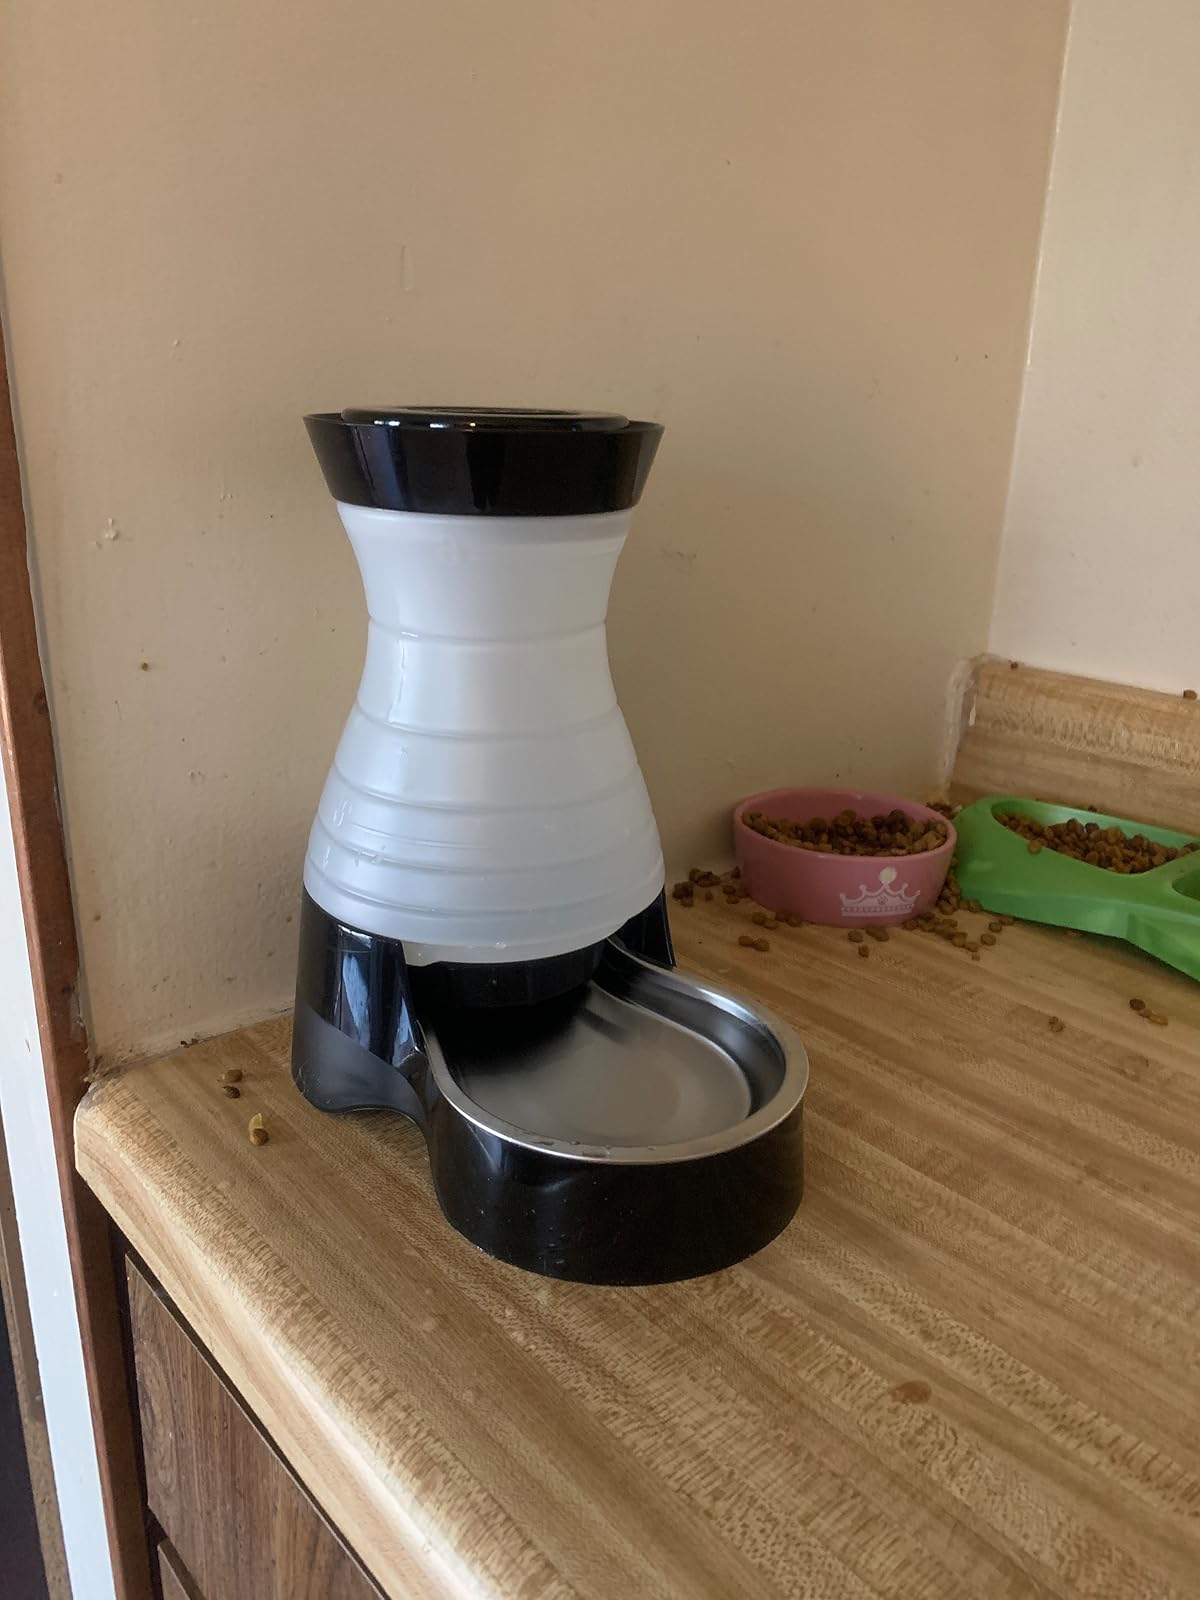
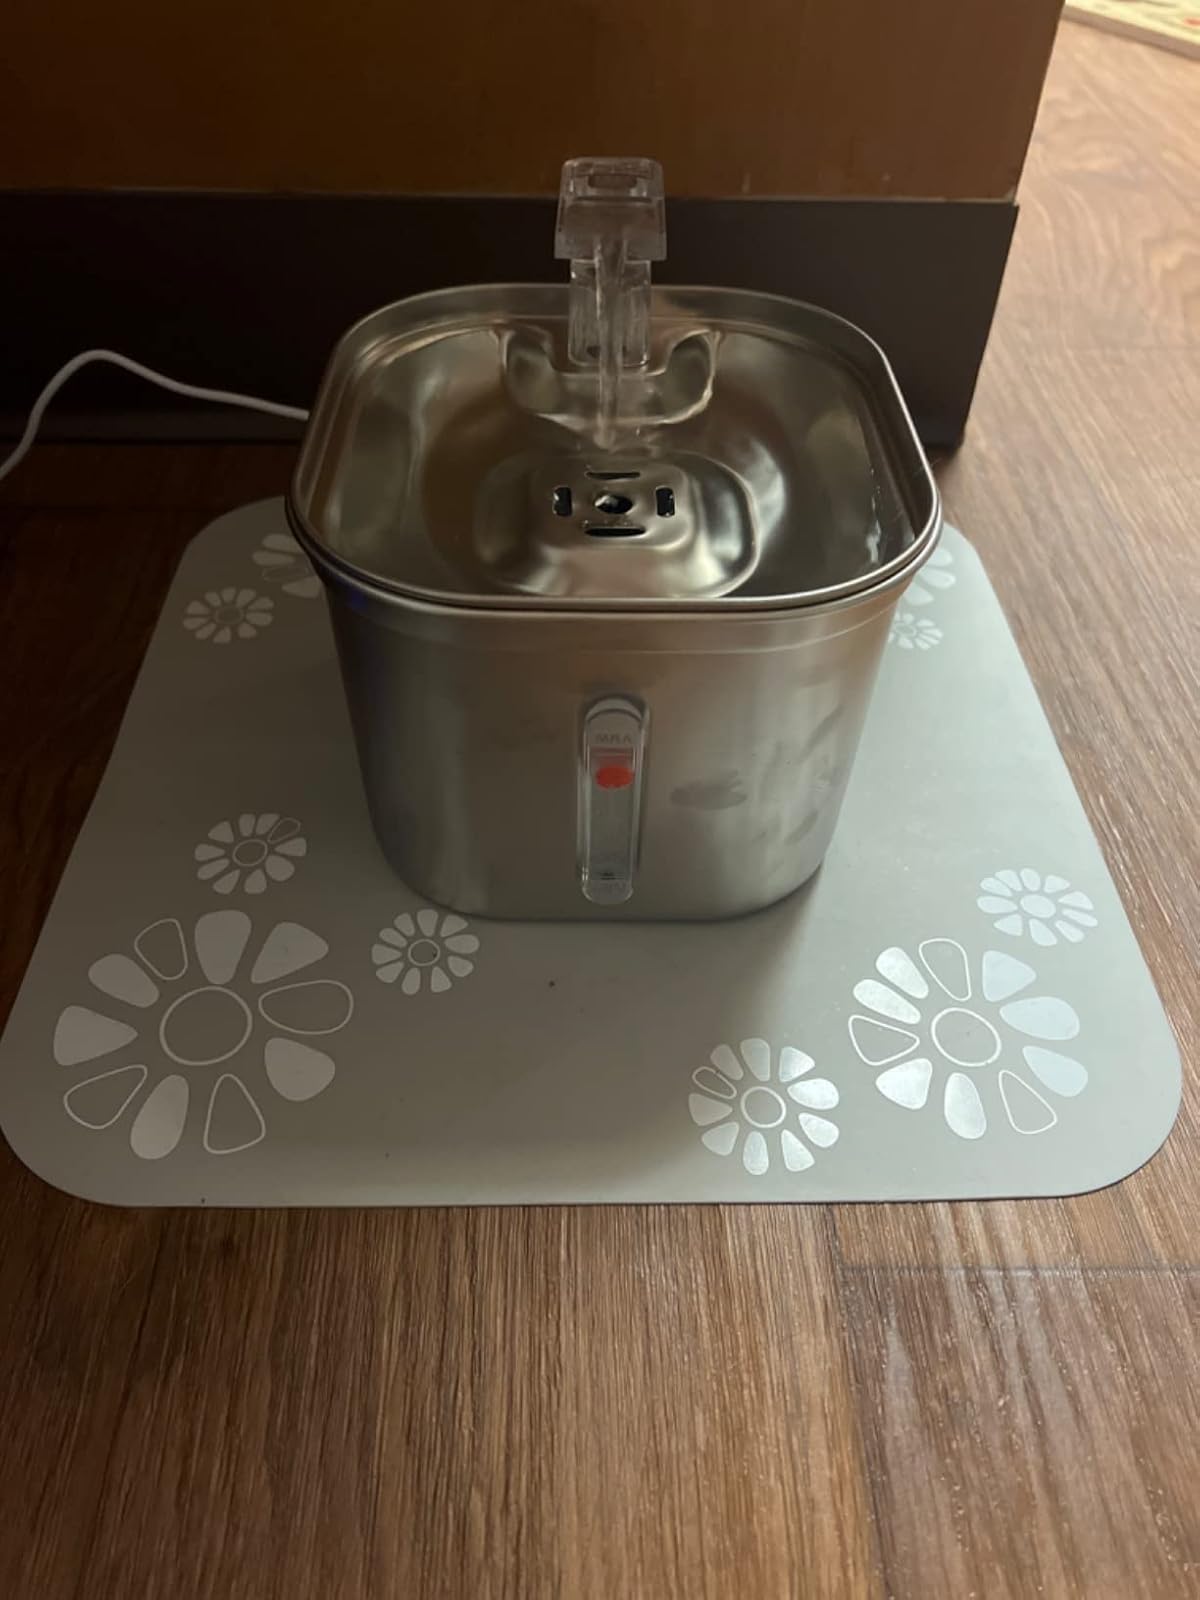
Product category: items_bowl
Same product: no